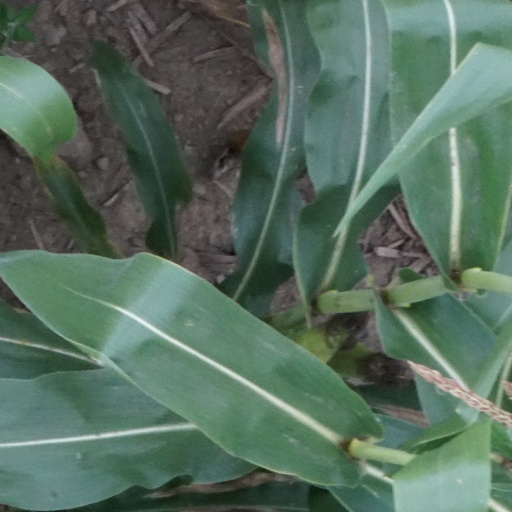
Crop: maize; corn